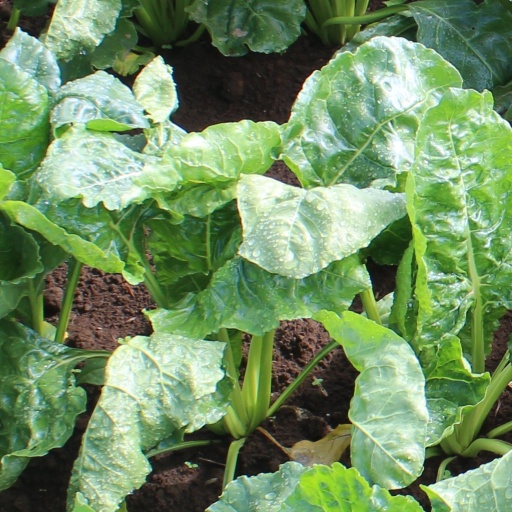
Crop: sugar beet